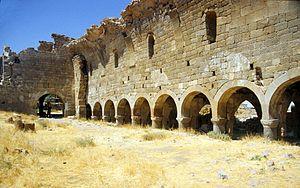
Binbirkilise est une région de l'ancienne Lycaonie, dans l'actuelle province de Karaman, en Turquie, connue pour ses quelque cinquante ruines d'églises byzantines.